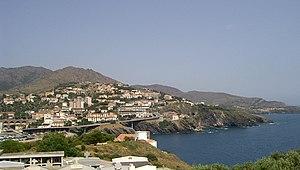
Vue depuis le sud-est sur Cerbère